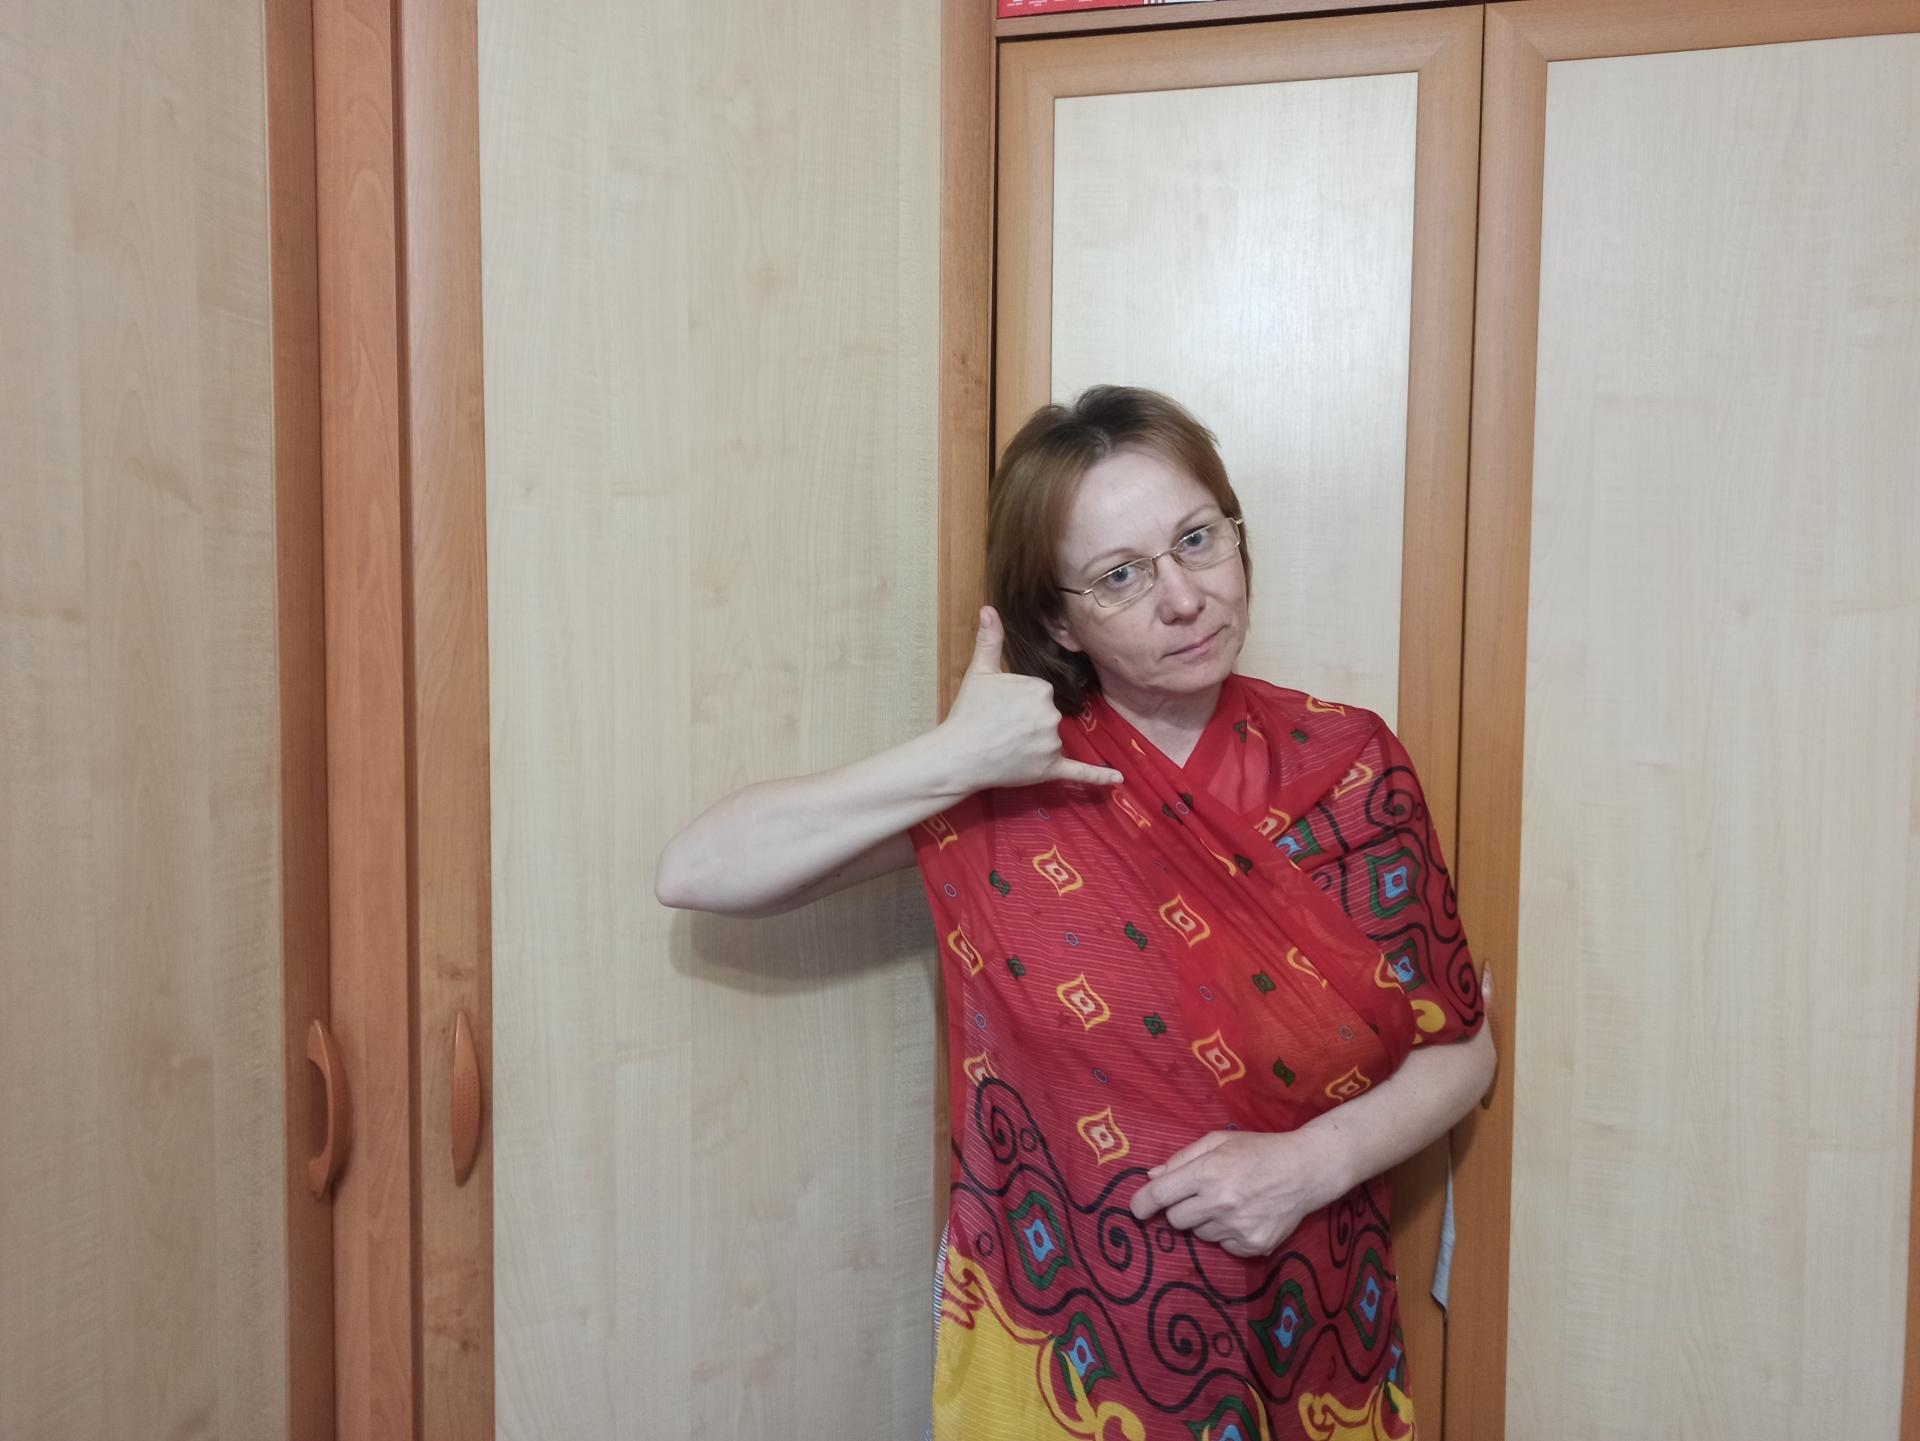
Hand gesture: call